Tieto Keilalahti Campus

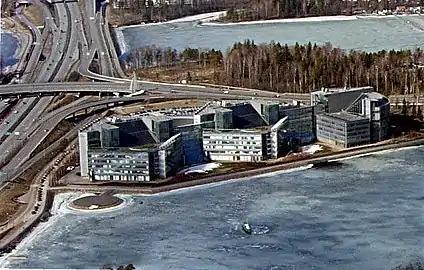
Aerial view

The campus was built between 1995 and 1997 as headquarters for Nokia by architect Pekka Helin. It comprises three separate structures: The two most southern parts of the building were built in the early 1990s and the third, most northern part was built in 2000.